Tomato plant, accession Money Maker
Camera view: tilt-top (135 deg); turntable rotation: 330 degrees
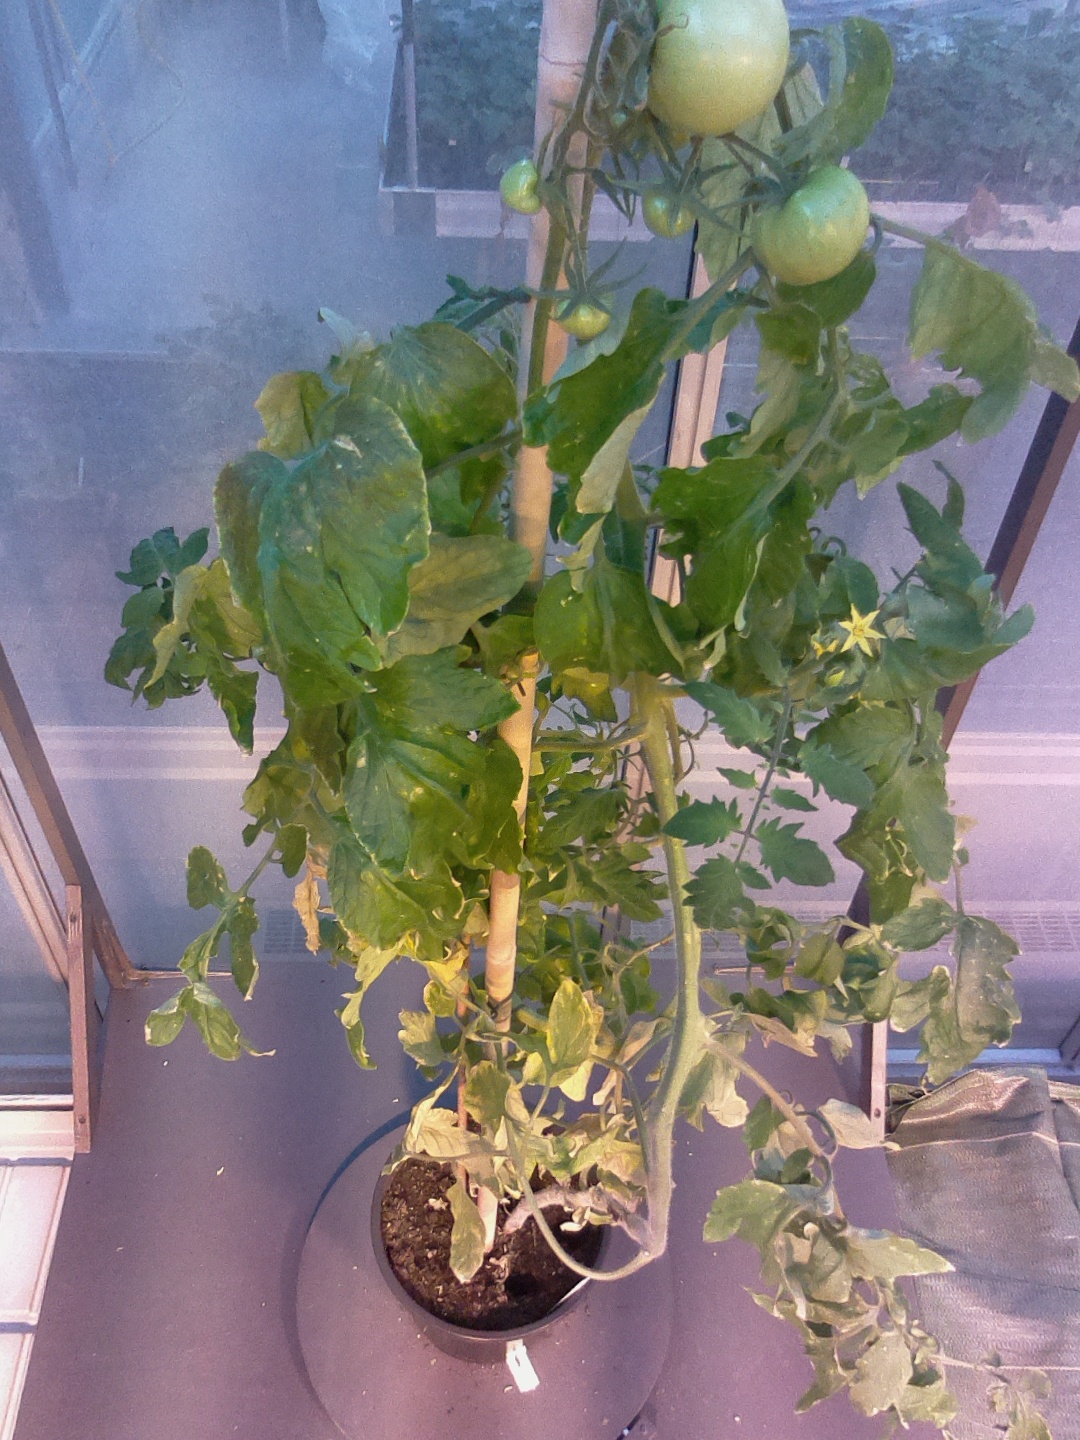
BBCH growth stage 77: 70%-80% of final fruit size